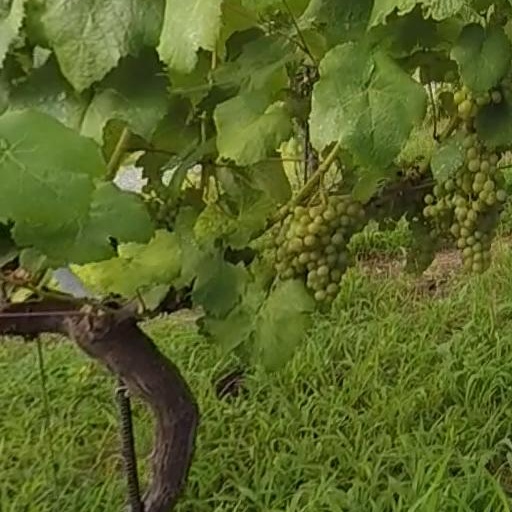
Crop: grape